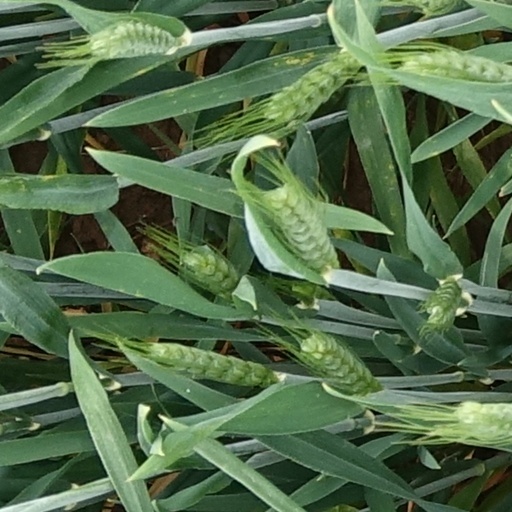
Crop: wheat